Jewish culture

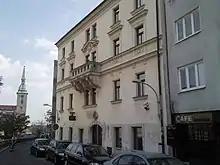
Museum of Jewish culture in Bratislava

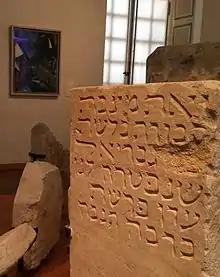
Tombstones from a Jewish cemetery, 13th century, Paris

Jewish culture is the culture of the Jewish people, from its formation in ancient times until the current age. Judaism itself is not simply a faith-based religion, but an orthopraxy and ethnoreligion, pertaining to deed, practice, and identity. Jewish culture covers many aspects, including religion and worldviews, literature, media, and cinema, art and architecture, cuisine and traditional dress, attitudes to gender, marriage, family, social customs and lifestyles, music and dance. Some elements of Jewish culture come from within Judaism, others from the interaction of Jews with host populations, and others still from the inner social and cultural dynamics of the community. Before the 18th century, religion dominated virtually all aspects of Jewish life, and infused culture. Since the advent of secularization, wholly secular Jewish culture emerged likewise.